Kent County Cricket Club

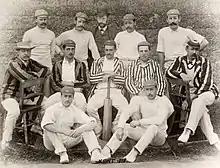
The Kent side of 1888

The Beverley Cricket Club was formed in 1835 at the Canterbury estate of brothers John and William de Chair Baker, initially playing in the St Stephen's district of the city before moving to the Beverley Ground in 1839. After the failure of the Town Malling club, the Bakers stepped in to organise Kent teams, with Pilch managing the ground. The Beverley club became the Kent Cricket Club on 6 August 1842, when it reconstituted itself during its annual cricket festival. The club was the first formal incarnation of Kent County Cricket Club, and the 1842 cricket festival is considered the first Canterbury Cricket Week.